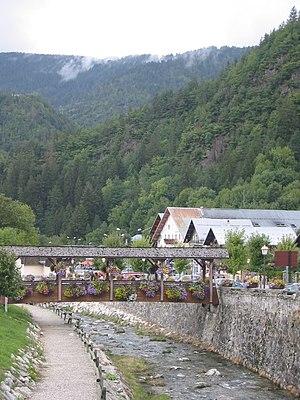
Pont fleuri sur le Doron, Beaufort, Savoie, France, 2006.
Beaufort est une commune française située dans le département de la Savoie, en région Auvergne-Rhône-Alpes.
Le Doron ou parfois Doron de Beaufort est une rivière française située dans le département de la Savoie en région Auvergne-Rhône-Alpes.